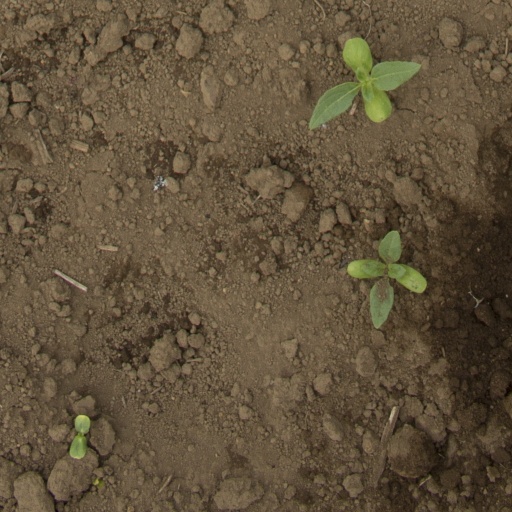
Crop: Jerusalem artichoke